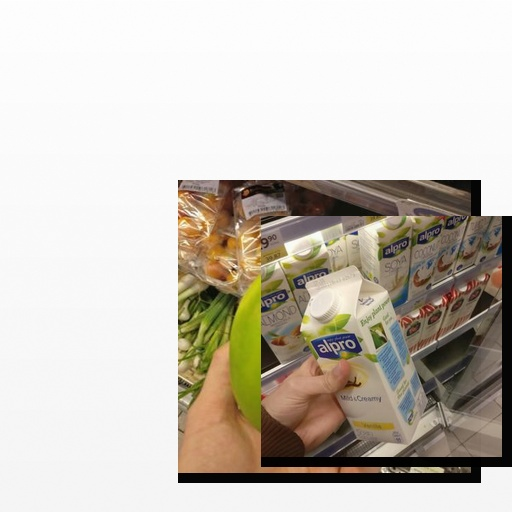
Food items: soyghurt, papaya